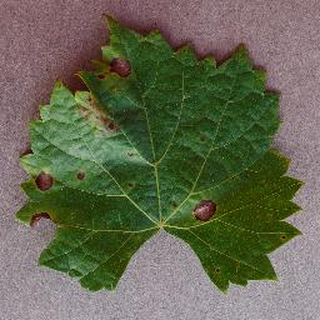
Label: grape_black_rot